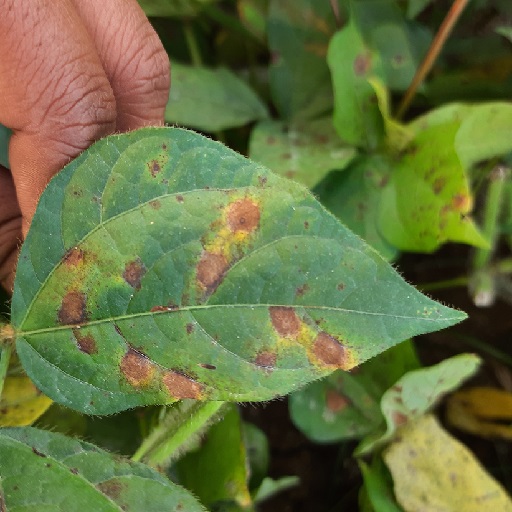
Label: Anthracnose